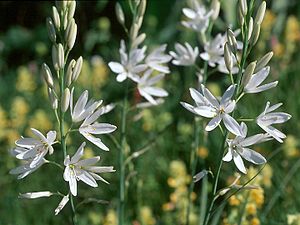
Edderkopurt
Ugrenet edderkopurt (Anthericum liliago)